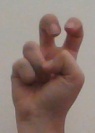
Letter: toot